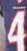
Number: 4